Labor army

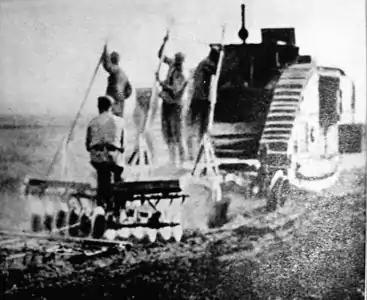
Labor army in 1920, Mark V.

The notion of the Labor army (трудовая армия, трудармия) was introduced in Soviet Russia during the Russian Civil War in 1920. Initially the term was applied to regiments of Red Army transferred from military activity to labor activity, such as logging, coal mining, firewood stocking, etc.